Luis García Guijarro

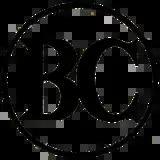
logotype

Information on García Guijarro's activity in the late 1920s is confusing. He was reported as active in various economy-related state bodies, like Junta Central de Puertos or Comisión Permanente del Comercio, and collected appointments to new ones, like Comisión del Patrón Oro or to executive of Banco Exterior de España. He was also nominated the academic of Academia de San Carlos. However, the press reported his numerous appointments within the consular service abroad; in 1928 to Managua, in 1929 and as cónsul de primera clase to Boston, and in 1930 again to Damascus. He supervised Spanish sections at trade expositions in Antwerp/Liege, Frankfurt and Prague and took part in official Spanish trade missions, e.g. in the UK. Still active within UNEA, he turned his attention to Eastern Europe: he gave lectures on trade perspectives with Czechoslovakia and entered Comité Hispanoeslavo. His career as civil servant climaxed in February 1931, when García Guijarro was nominated Director General de Aduanas. At the time the dictablanda regime was crumbling; in general elections, planned for the spring of 1931, García Guijarro together with was supposed to represent Derecha Regional Valenciana.